Margaret Fountaine

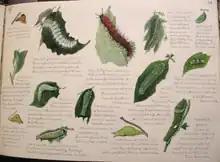
A page from Fountaine's sketchbook, produced while on expedition in India, Ceylon, Nepal and Tibet

In the run-up to World War I Fountaine was on expedition in India, Ceylon, Nepal and the territories of the Qing Dynasty in what is considered Tibet. On the trip she produced watercolours of caterpillars and butterflies, which were published in The Entomologist. During the war Fountaine travelled to the US, and in 1917 published articles on her collection while volunteering for the Red Cross. In 1918 she ran out of money because she could not get her money wired to the USA. Thus she accepted paid work on specimens from the Ward's Natural Science Establishment. After the war Fountaine's last entomological expedition was to Khalil in the Philippines. An account of the expedition was published in The Entomologist and would 50 years later serve as a reference for conservation work.